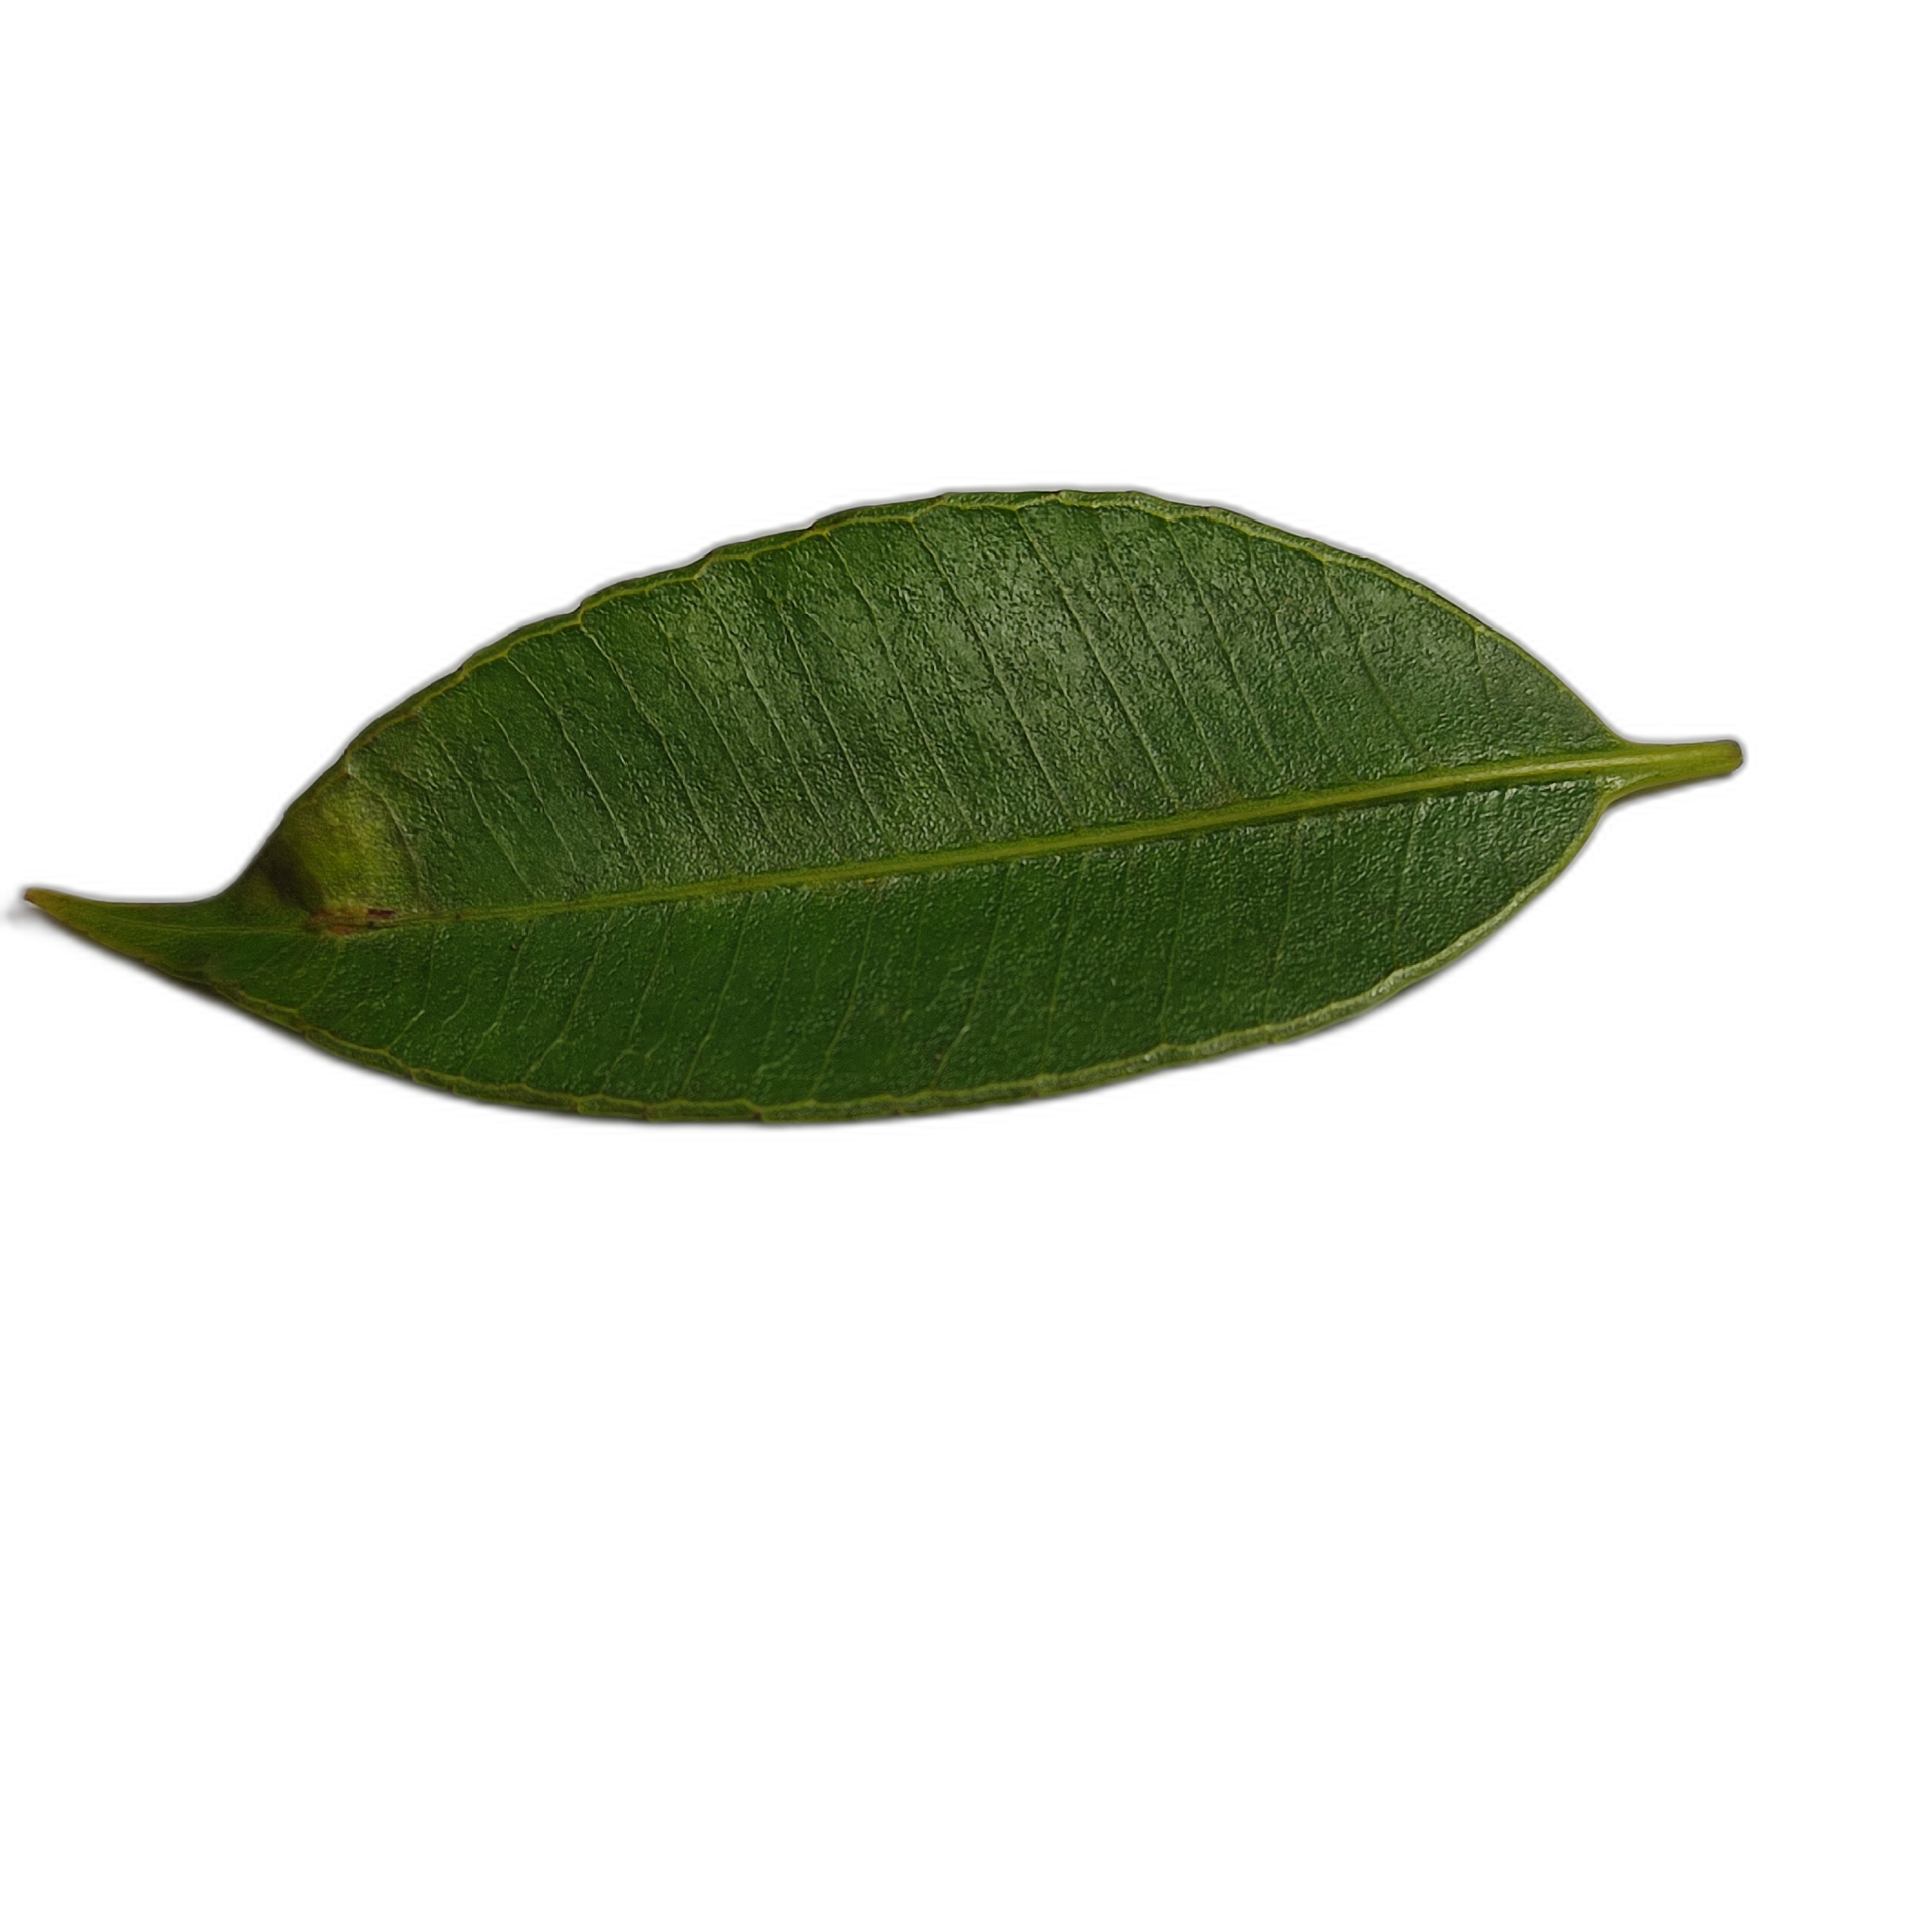
Label: healthy